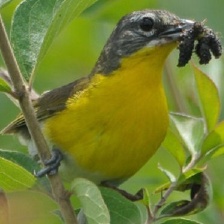
Species: YELLOW BREASTED CHAT
Scientific name: ICTERIA VIRENS